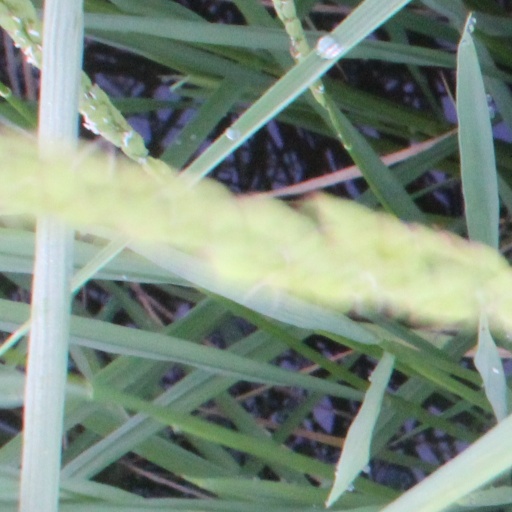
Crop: rice